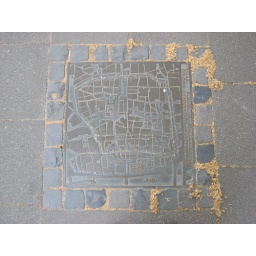
Embedded in the street near the wall is a depiction of what Cologne looked like in Roman times